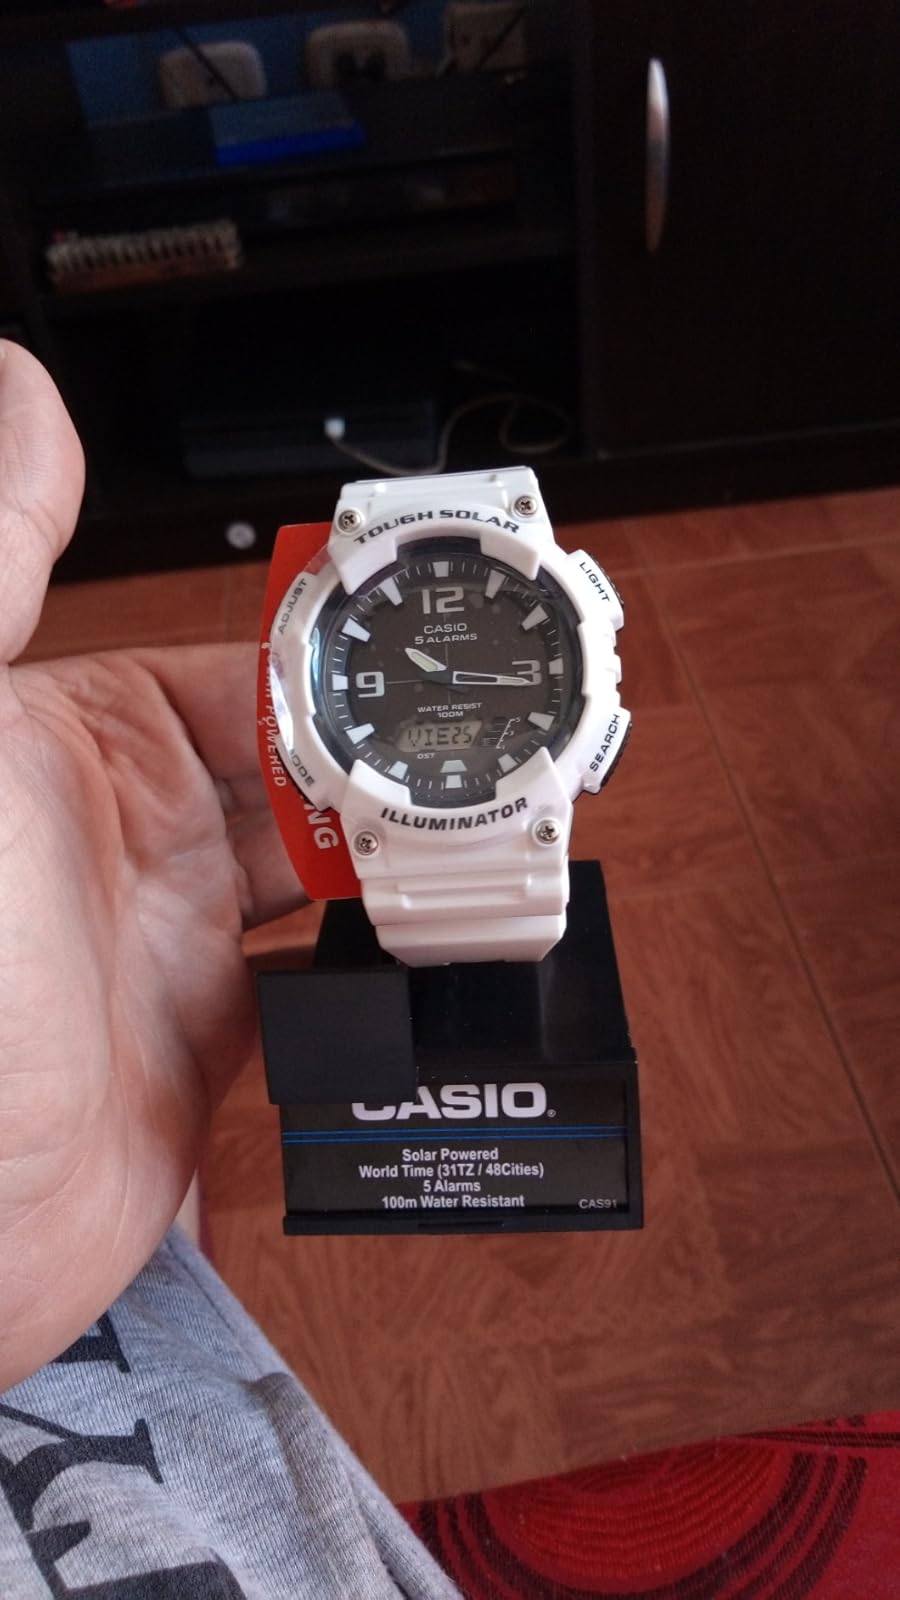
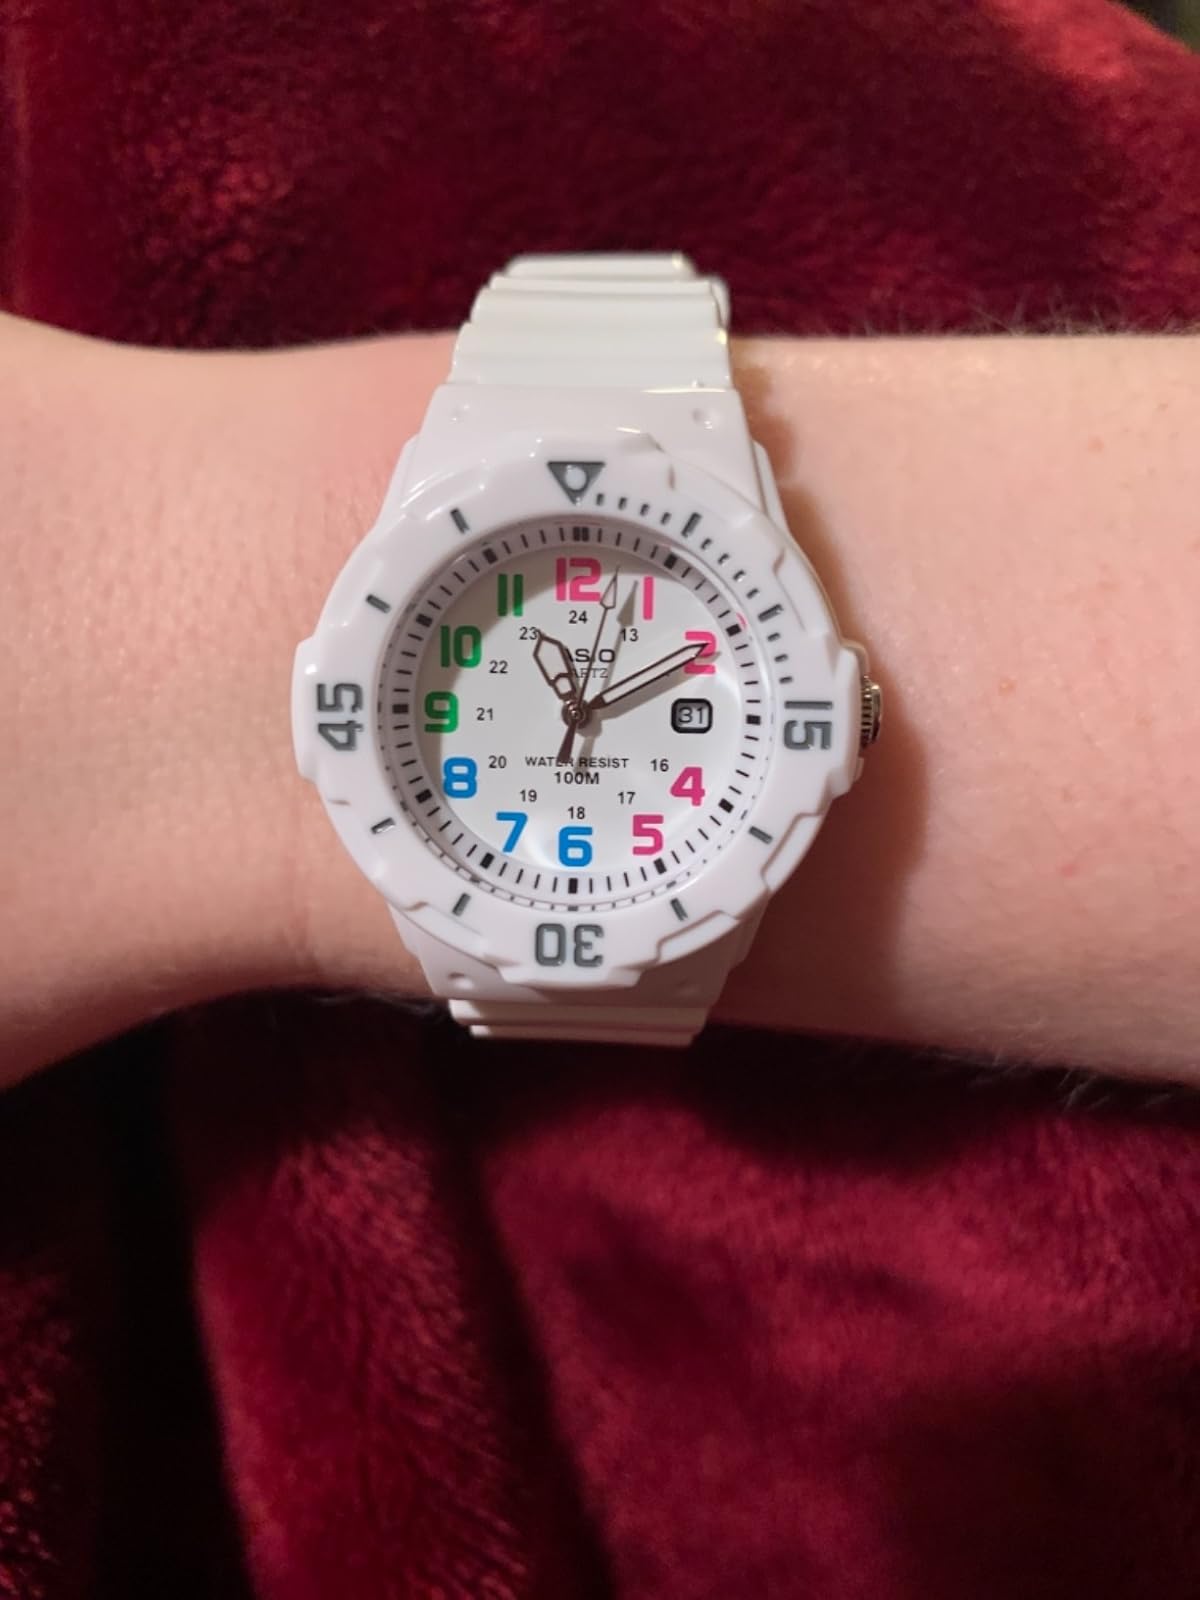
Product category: accessories_watch
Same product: no